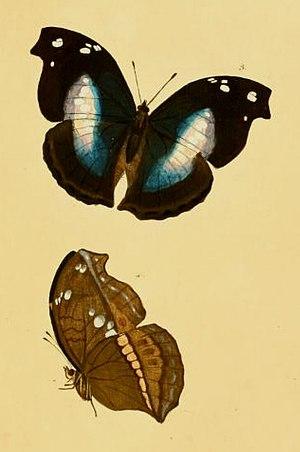
Napeocles jucunda est une espèce sud-américaine d'insectes lépidoptères de la famille des Nymphalidae.